700th Airlift Squadron

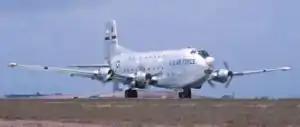
C-124 Globemaster II as flown by the squadron

The unit began transitioning into the Douglas C-124 Globemaster II as a heavy airlift unit in 1965 and was briefly designated the 700th Air Transport Squadron in December, before becoming the 700th Military Airlift Squadron a month later in a general redesignation of strategic airlift units. It was again called to active duty on 26 January 1968 during the Pueblo crisis, being released on to 2 June 1969. Once again it operated from Dobbins while mobilized.